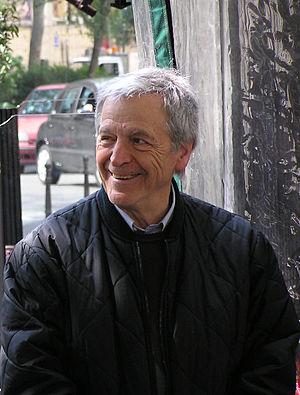
Costa-Gavras, au cours du tournage, à Paris, du film Eden à l'Ouest, le 22 avril 2008
Costa-Gavras, né le 13 février 1933 à Loutrá Iréas, en Arcadie, est un cinéaste franco-grec.